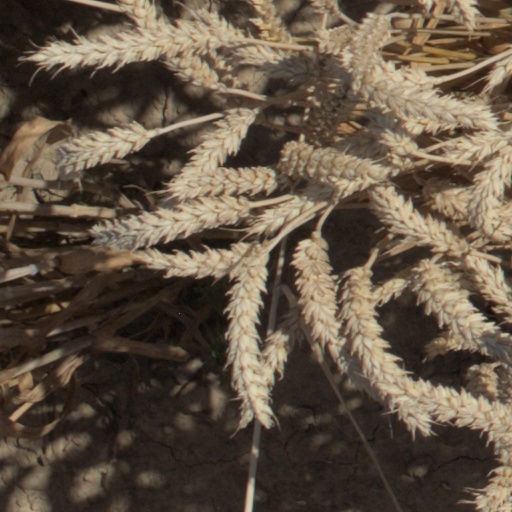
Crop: wheat